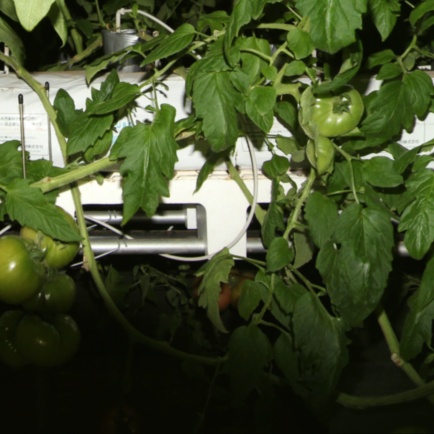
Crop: tomato